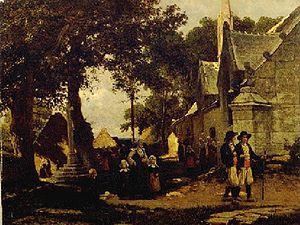
Otto Weber, né à Berlin en 1832, mort à Londres le 23 décembre 1888, est un peintre de genre, de paysage et un graveur allemand.